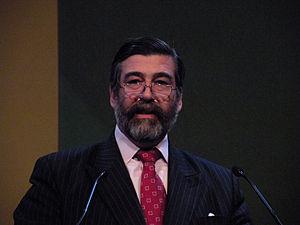
John Archibald Sinclair, plus couramment appelé John Thurso, né le 10 septembre 1953, 3ᵉ vicomte Thurso, est un homme politique britannique, et baronnet.
Cette liste présente les 650 membres de la 55ᵉ législature de la Chambre des communes du Royaume-Uni au moment de leur élection le 6 mai 2010 lors des élections générales britanniques de 2010. Elle présente les élus par circonscriptions.